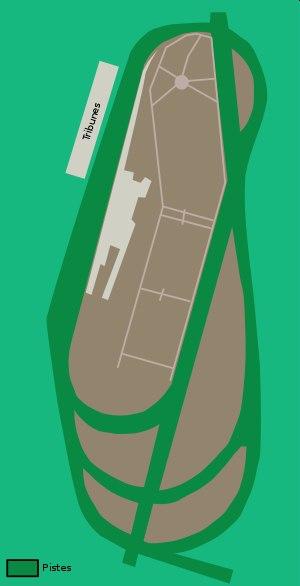
L'hippodrome de Longchamp est un champ de courses hippiques situé au sud-ouest du bois de Boulogne à Paris en France. Il a été construit en 1857 par l'architecte Antoine-Nicolas Bailly sur le domaine de l'abbaye royale de Longchamp.